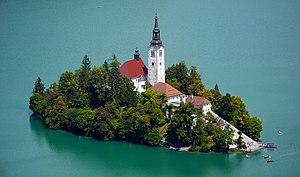
L’île de Bled est une île située sur le lac de Bled et l'unique île de Slovénie. Elle est connue pour son église néogothique Sainte-Marie du XVᵉ siècle. On trouve encore sur l'île des tombes allant du IXᵉ au XIᵉ siècles.